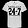
Label: T - shirt / top